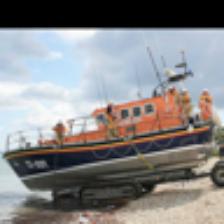
Label: NonHuman